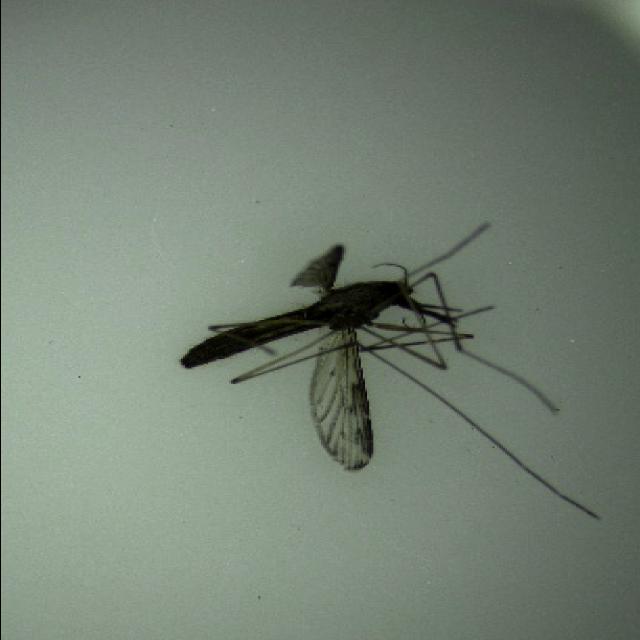
Species: anopheles_sinensis